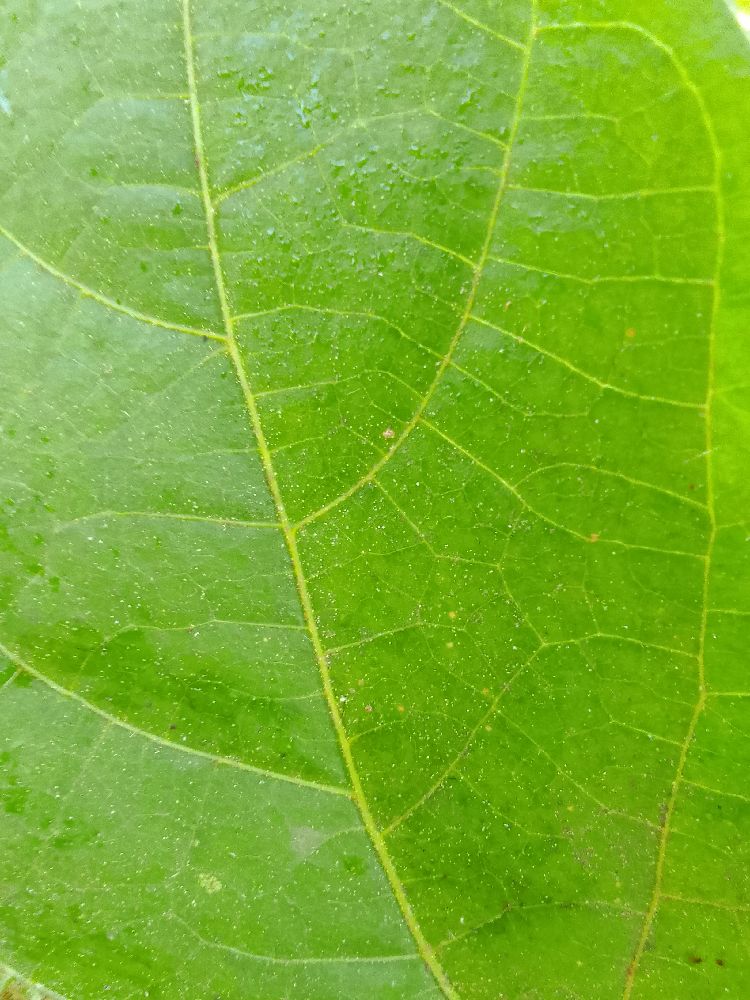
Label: healthy